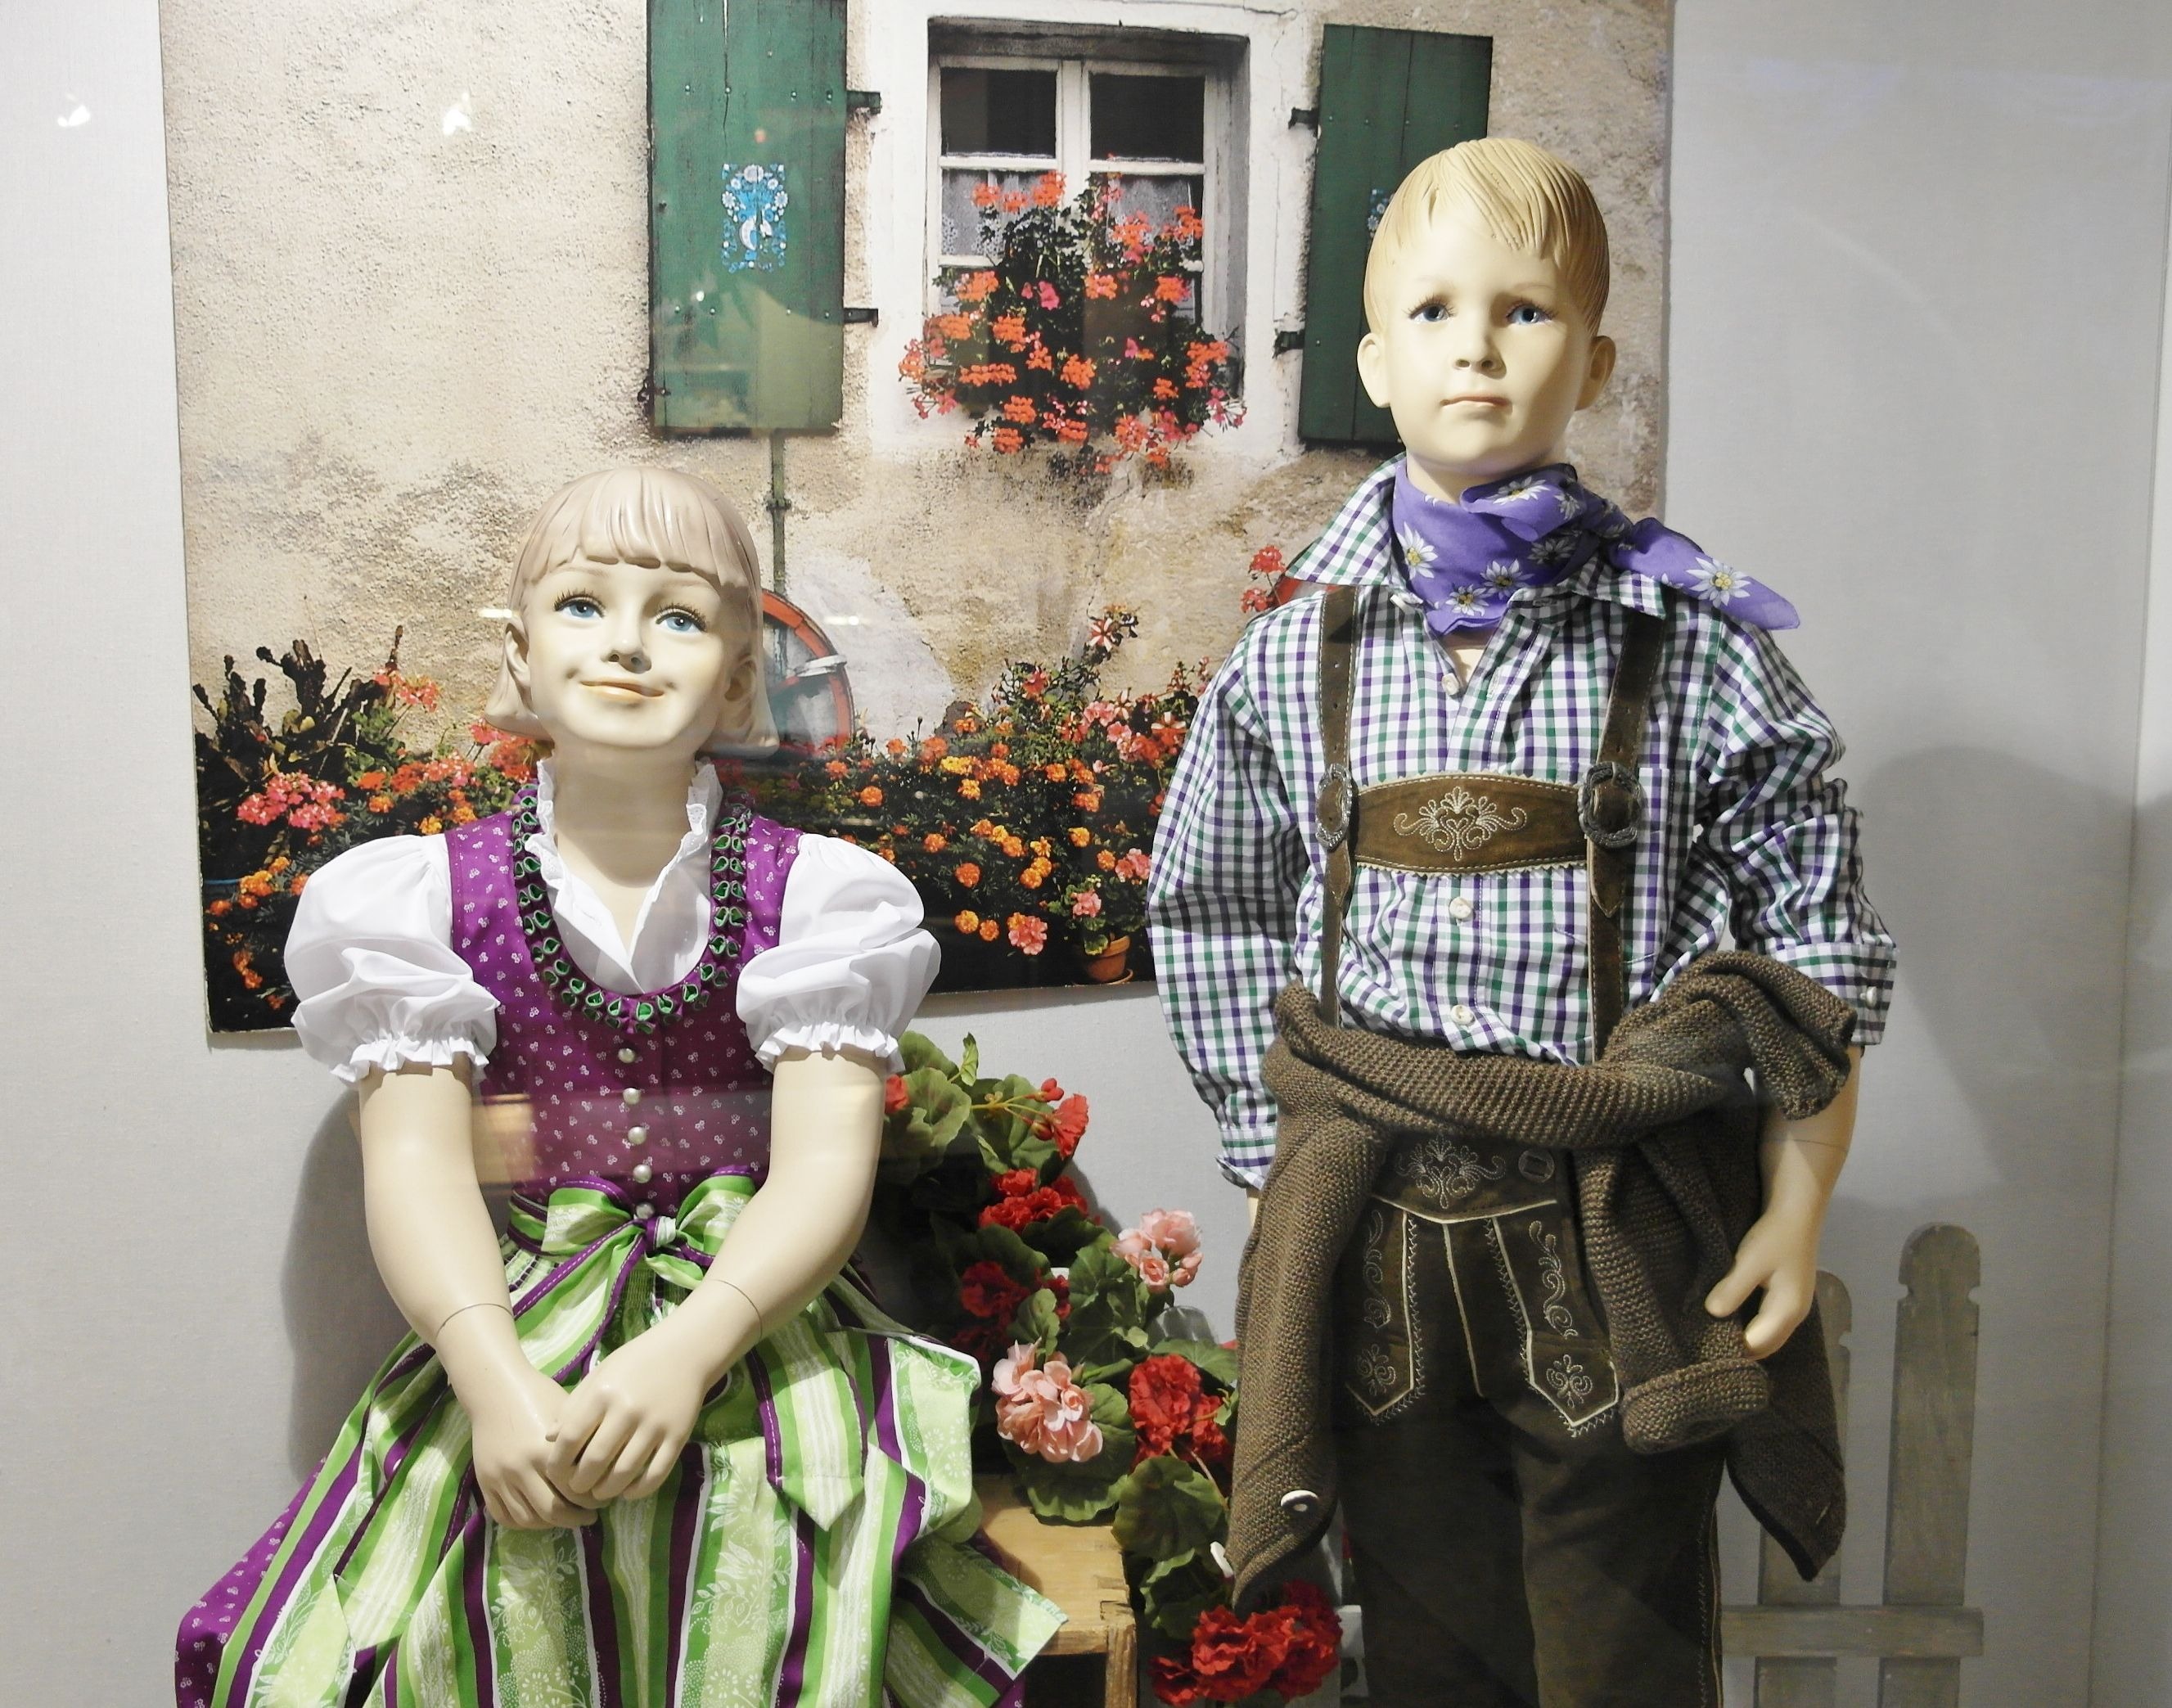
people, girl, window, boy, decoration, spring, fashion, clothing, smile, art, children, dress, pretty, faces, costume